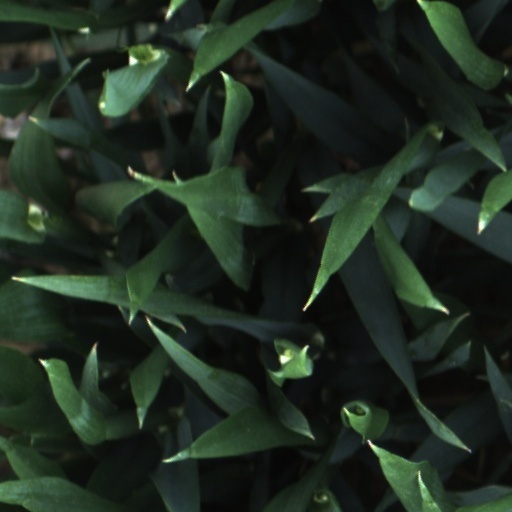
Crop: wheat